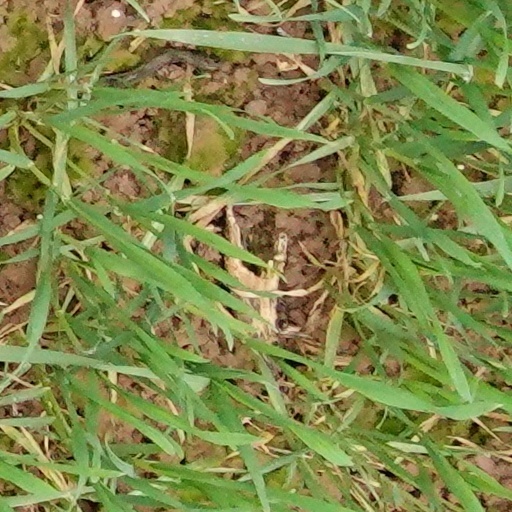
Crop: wheat